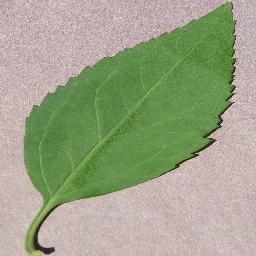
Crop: cherry
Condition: (including_sour)_healthy